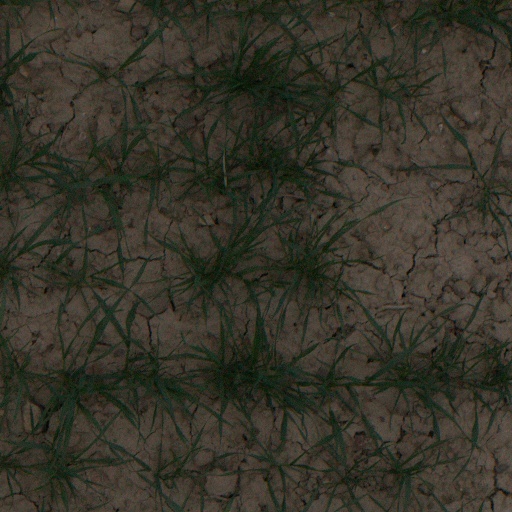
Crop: wheat